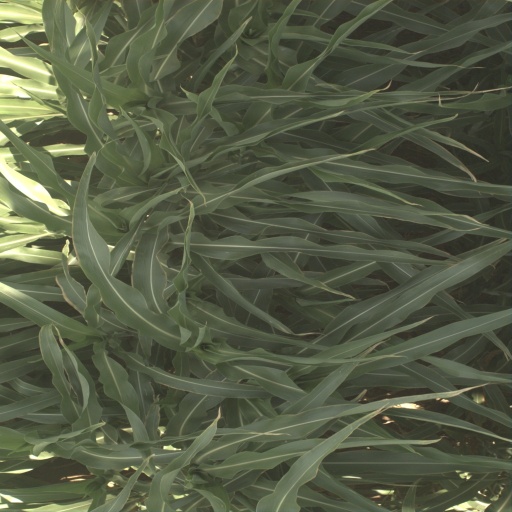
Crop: sorghum